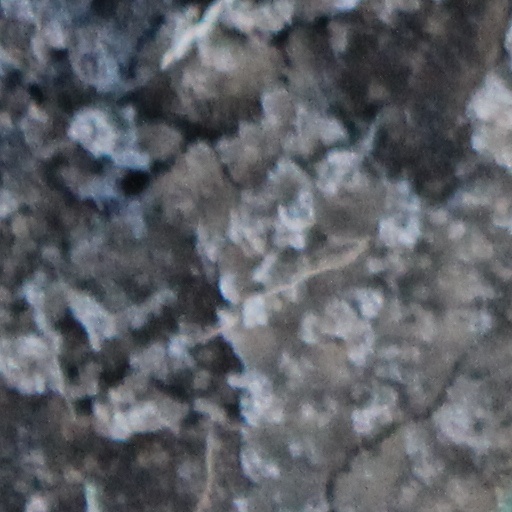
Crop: wheat